Frank Keith Simmons

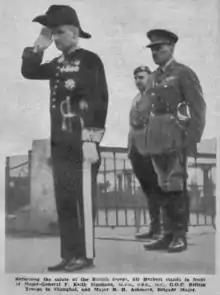
Simmons (right) in Shanghai in January 1940 on the departure of British Consul General Sir Herbert Phillips (left).

Remaining in the army during the interwar period, Simmons married in 1922 and attended from 1922 to 1923 the Staff College, Camberley. Among his fellow students there included several future general officers, notably Thomas Hutton, Charles Fullbrook-Leggatt, John Evetts, Gerald Smallwood and Robert Money. After graduation from Camberley, he served as a staff officer at the War Office from 1924 to 1927. Divorcing his wife in 1926, he remarried the following year and transferred to the Queen's Own Cameron Highlanders.